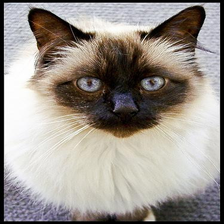
Species: cat
Breed: Birman